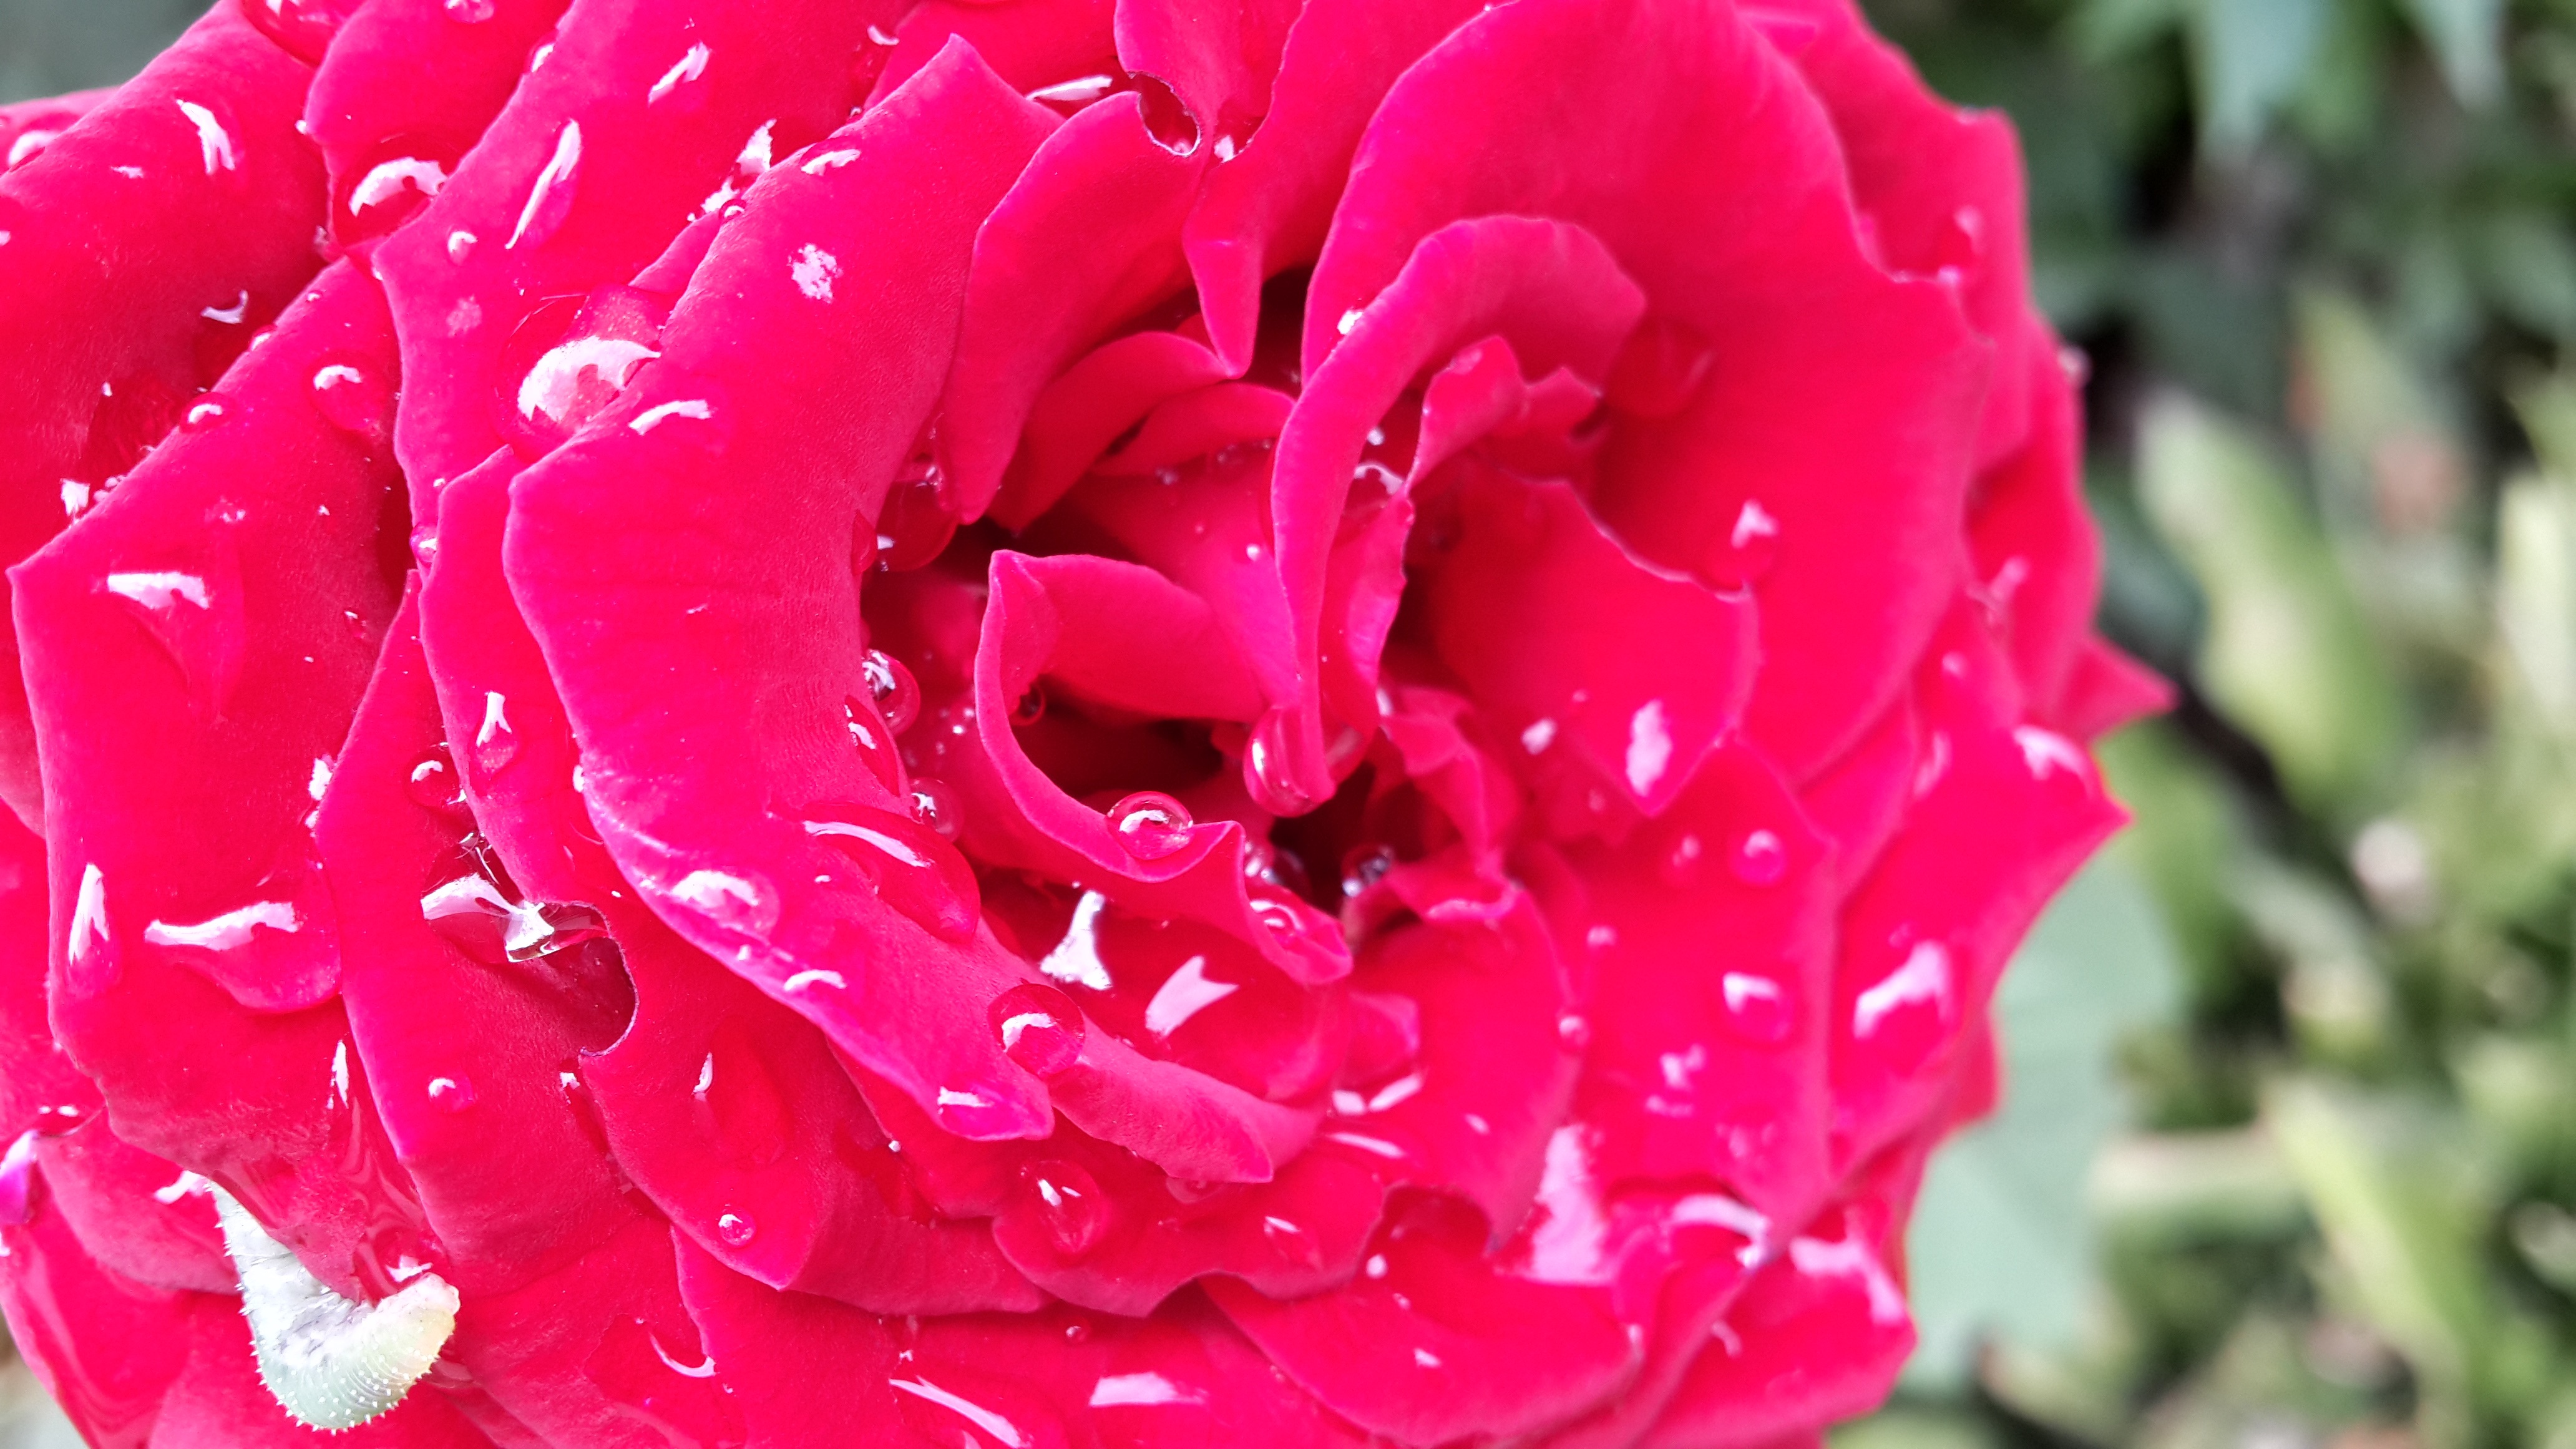
blossom, plant, flower, petal, rose, red, pink, flora, peony, macro photography, flowering plant, garden roses, rose family, land plant